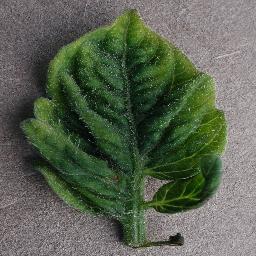
Label: Tomato___Tomato_Yellow_Leaf_Curl_Virus